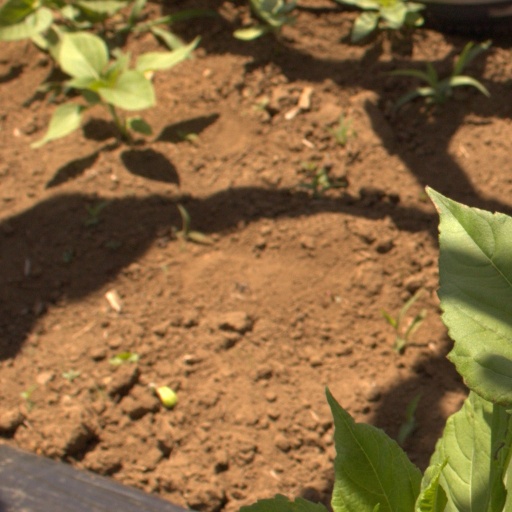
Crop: Jerusalem artichoke